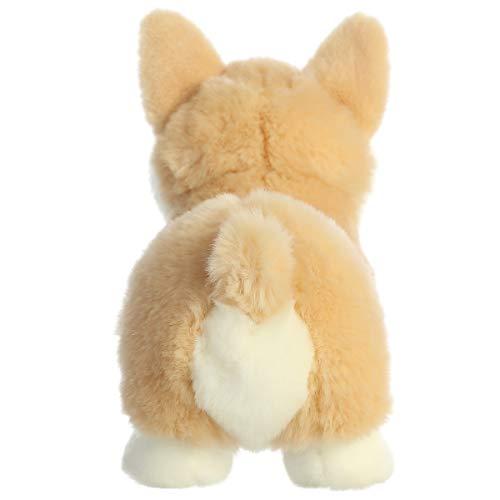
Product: Aurora - Miyoni - 9.5" Pembroke Welsh Corgi Pup
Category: Toys & Games | Stuffed Animals & Plush Toys | Stuffed Animals & Teddy Bears
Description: Miyoni products are hand stitched and made with care.
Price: $54.05
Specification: ProductDimensions:4.5x10x7inches|ItemWeight:6.5pounds|ShippingWeight:6.5pounds(Viewshippingratesandpolicies)|ASIN:B083FLWC6P|Itemmodelnumber:26413|Manufacturerrecommendedage:0monthsandup